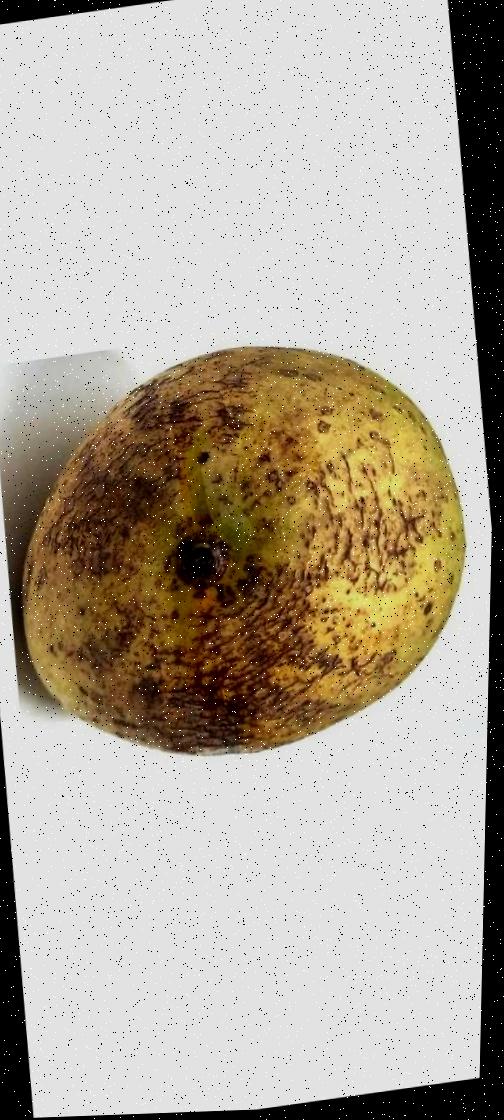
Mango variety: Gourmoti